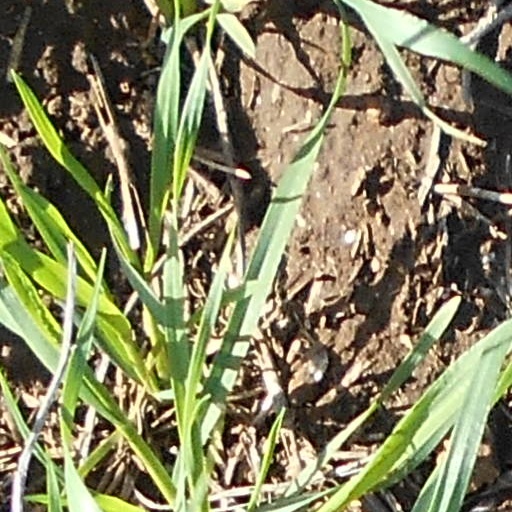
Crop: wheat